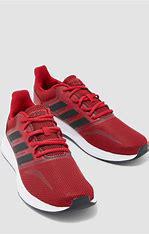
Brand: Adidas
Model: Runfalcon 5